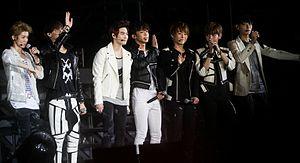
EXO est un groupe sud-coréano-chinois formé en 2011 et produit par le label SM Entertainment.